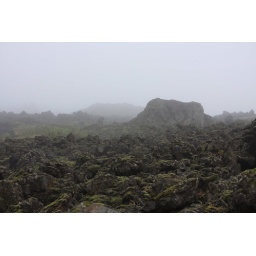
Walking around the volcanic rock fields in the misty evening seemed like walking on another planet.